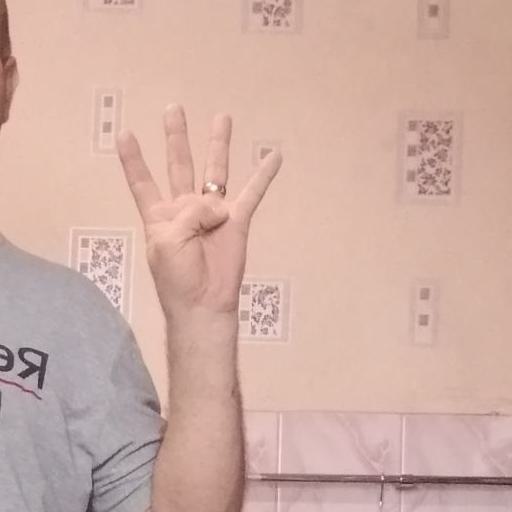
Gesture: four